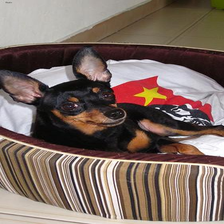
Species: dog
Breed: miniature pinscher